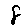
Label: 8